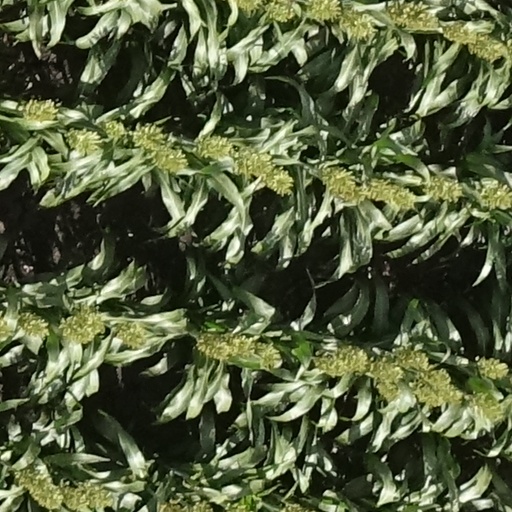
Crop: sorghum